Observance of Christmas by country

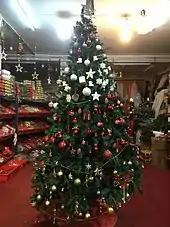
Christmas tree in India

In China, 25 December is not a legal holiday. However, it is still designated as a public holiday in China's special administrative regions of Hong Kong and Macau, former colonies of the United Kingdom and Portugal respectively.